Atari 8-bit computers

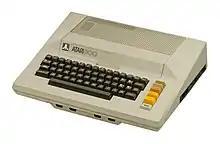
The Atari 800's nameplate is on the dual-width cartridge slot cover.

The Atari 8-bit computers, formally launched as the Atari Home Computer System, are a series of home computers introduced by Atari, Inc., in 1979 with the Atari 400 and Atari 800. The architecture is designed around the 8-bit MOS Technology 6502 CPU and three custom coprocessors which provide support for sprites, smooth multidirectional scrolling, four channels of audio, and other features. The graphics and sound are more advanced than most of its contemporaries, and video games are a key part of the software library. The 1980 first-person space combat simulator "Star Raiders" is considered the platform's killer app.